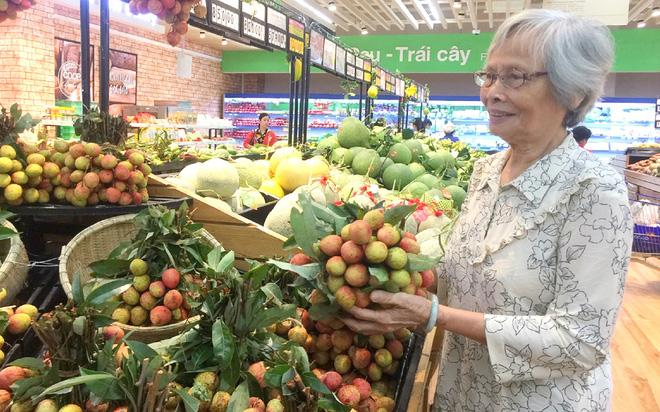
có một người phụ nữ lớn tuổi xuất hiện bên quầy hoa quả